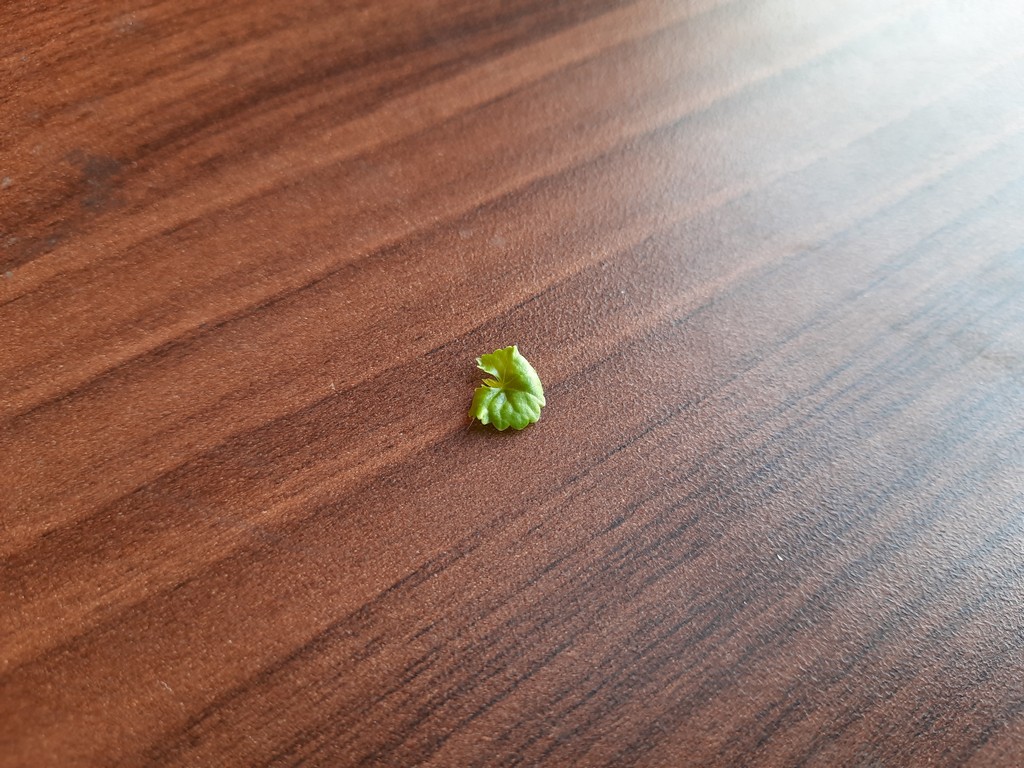
Label: Healthy